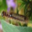
Label: caterpillar